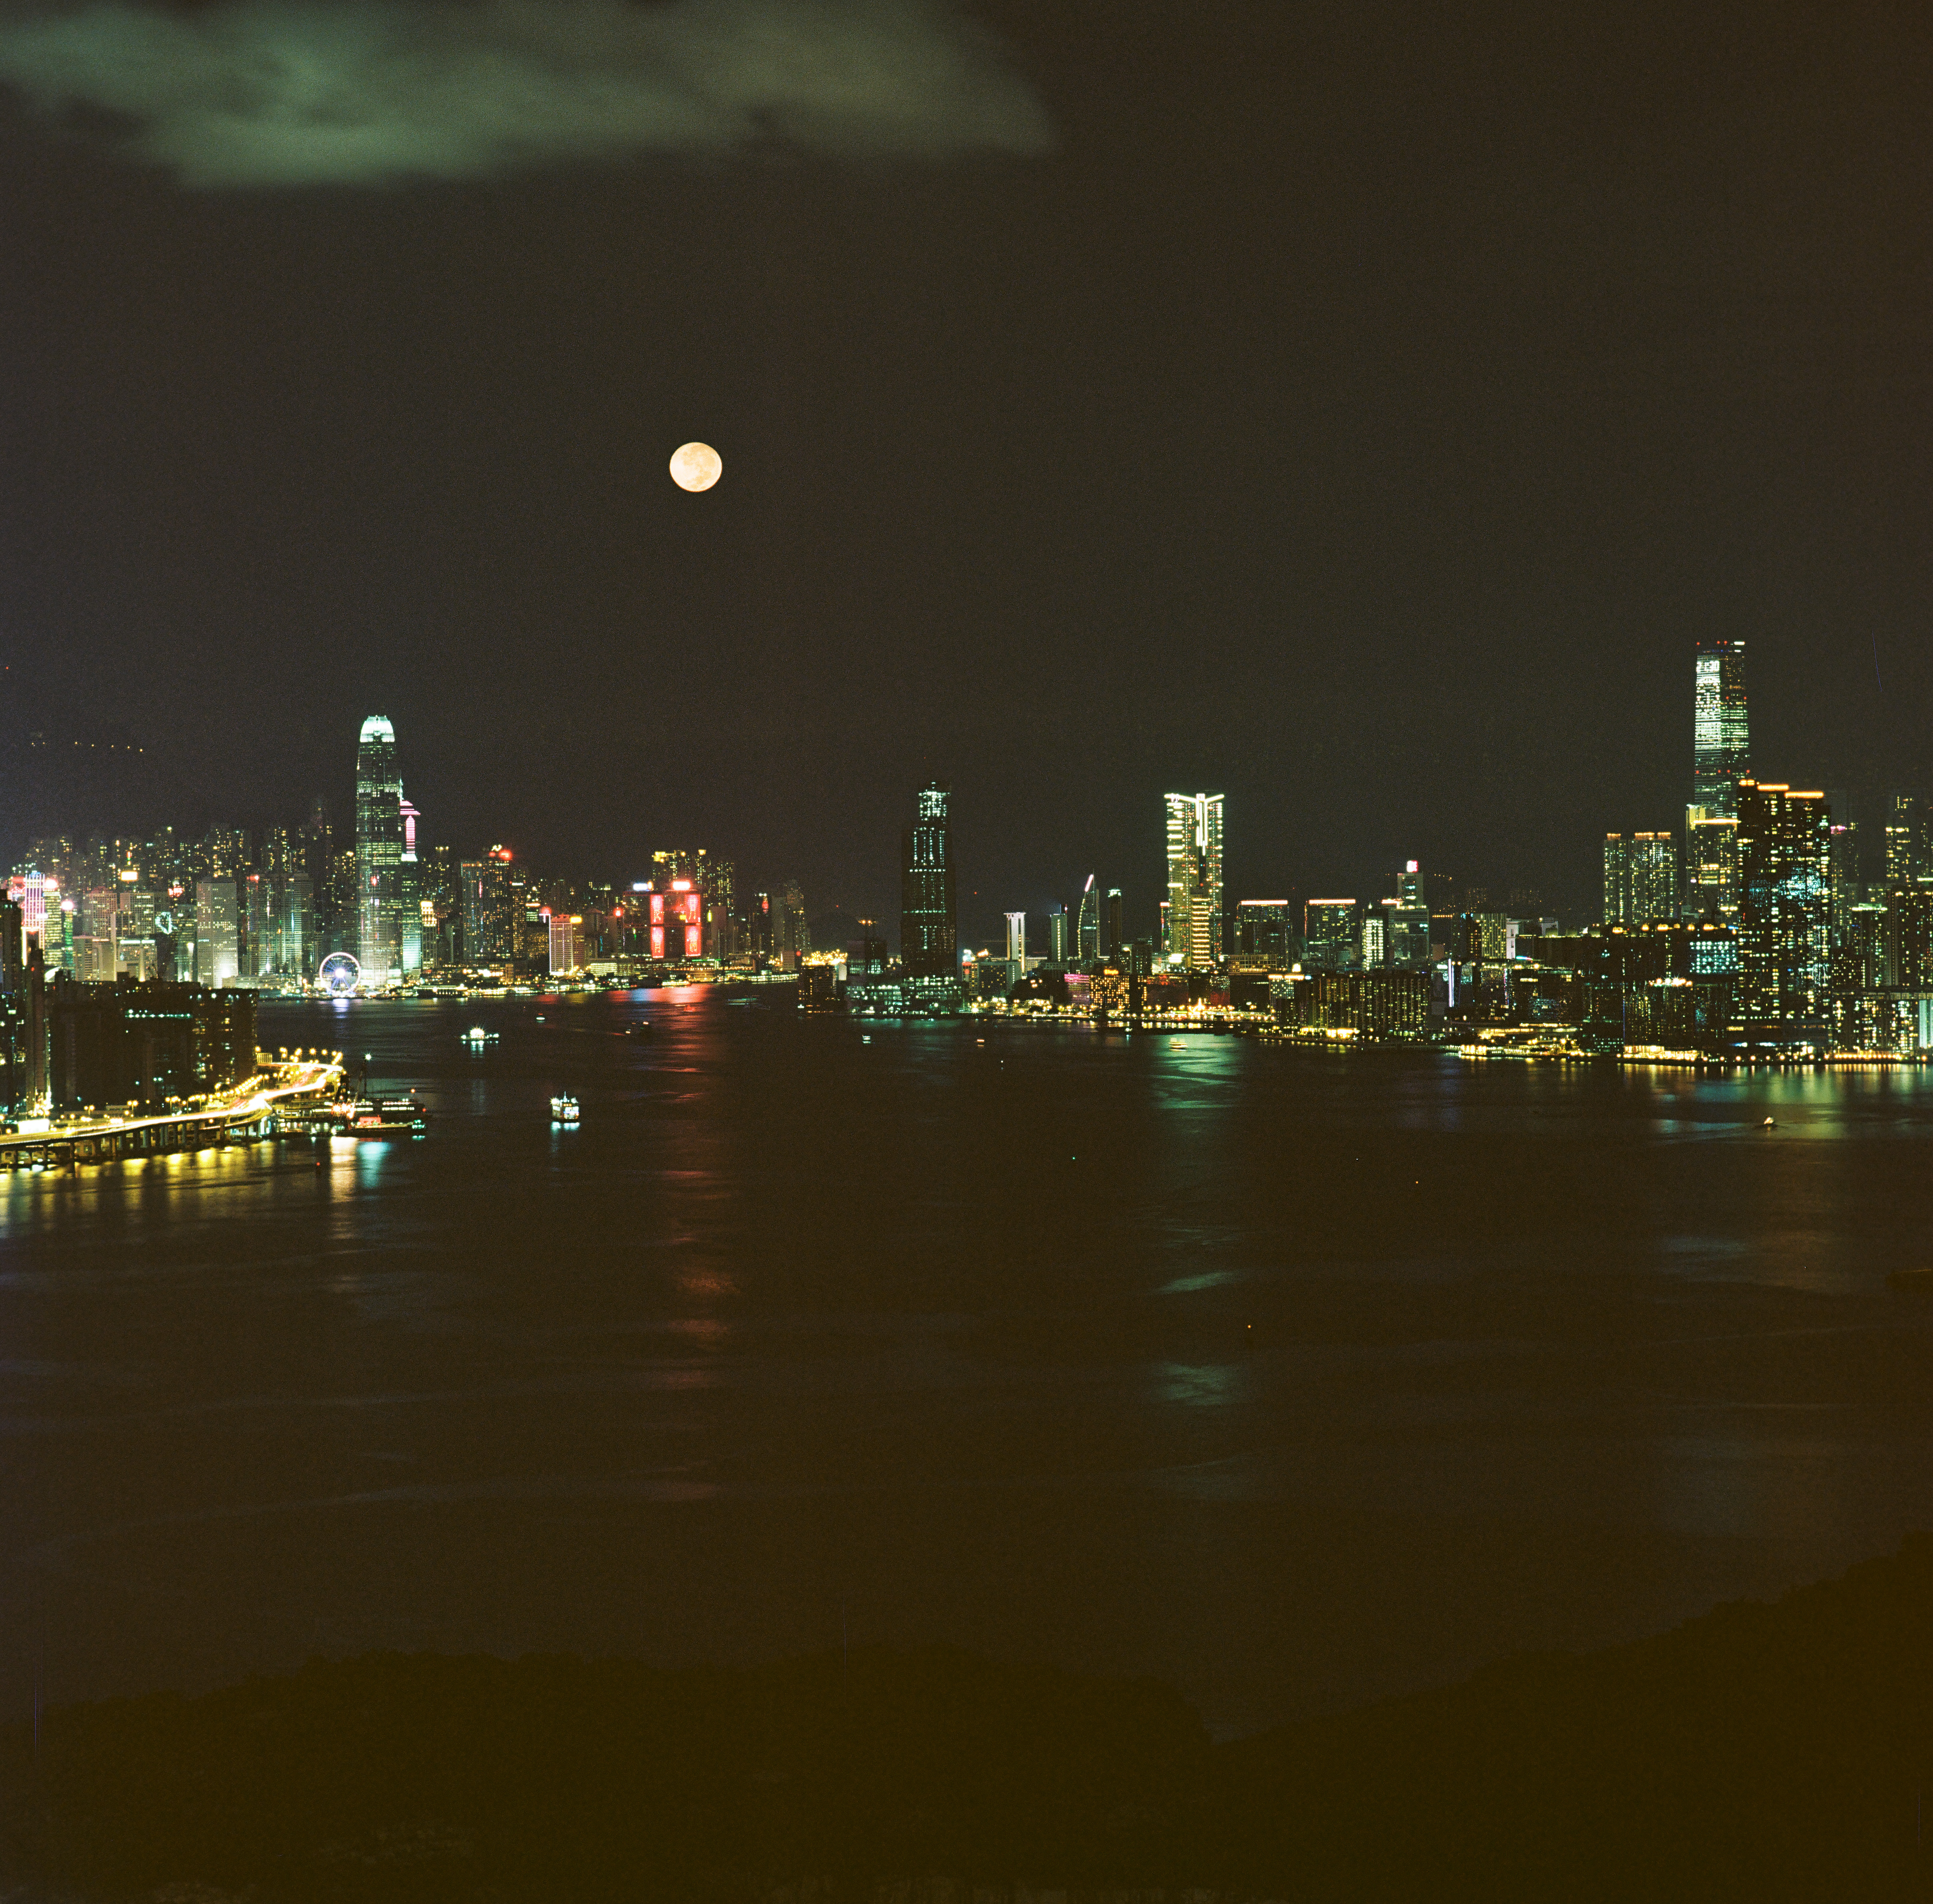
horizon, skyline, night, dawn, city, skyscraper, cityscape, dusk, evening, reflection, human settlement, atmosphere of earth